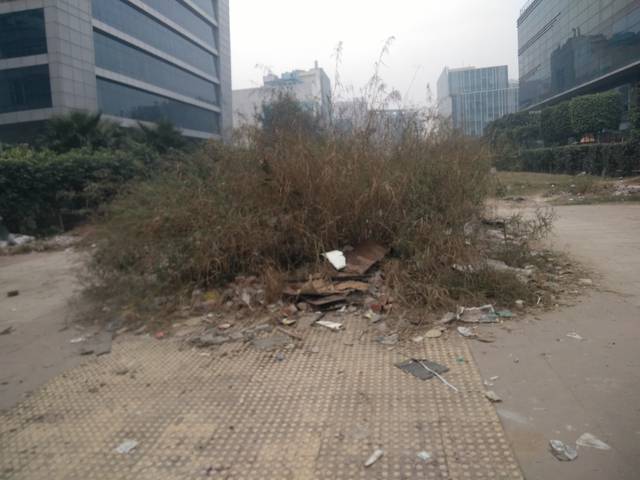
Region: India
Coordinates: 28.539, 77.289